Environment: real
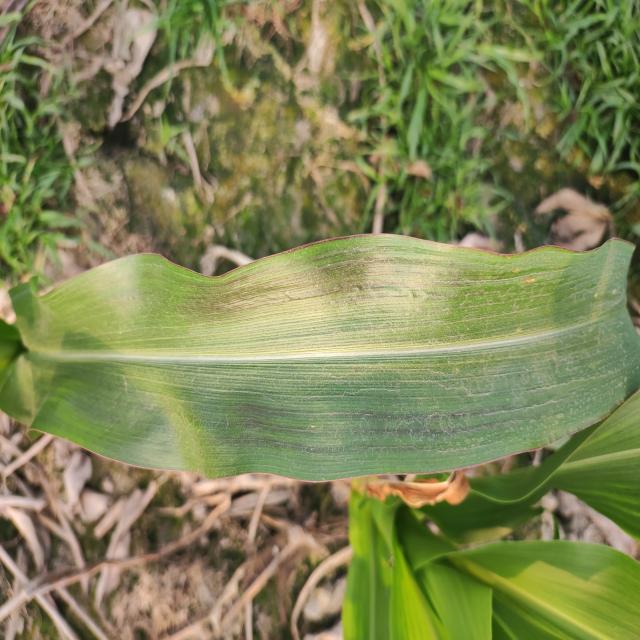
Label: phosphorus_deficiency